Federal Coffee Palace

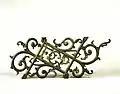

The Federal was designed in an eclectic style, with an array of Renaissance Revival details and French Second Empire style mansard roofs Ellerker & Kilburn designed the building with multiple setbacks to relieve its great bulk whilst making an impressive visual statement with the lofty corner dome. The setbacks were punctuated by a mixture of recessed and projected balconies, forming a loggia arcade near the base, and large vertical classical temple-like structures. The external stucco facade combined a staggering array of distinctive decorative features of the period. The main entrance was paired giant order ionic columns in a large Paladian arrangement. Other external features included extensive use of diocletian windows, festooned round windows, baroque styled broken and nested pediments complete with detailed reliefs, pilasters, balustered balconies, oriel windows, keystones, niches, sculptured statuary, curved walls, cast iron lacework and cresting. The building also featured several gargoyles which were later removed, including lions and gryphons on the upper storeys.